Women in Shinto

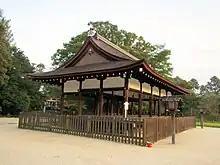
Kamo shrine, Kyoto

The Heian era saw an early synthesis of Buddhist and Shinto beliefs in Japan, and the integration of a Confucian legal system from China. The introduction of a more patriarchal confucianist social structure, resulted in a decline in power for female shamans and shrine priestesses. For example, women no longer had any claim to official positions at shrines, and miko were limited to maintenance and upkeep.